Sarek National Park

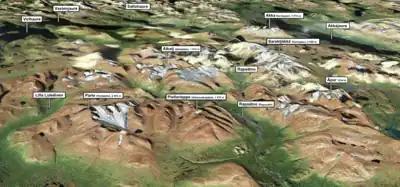
Relief image of the park from the southeast, with Pårte and its glaciers in the front of the picture.

Interspersed between the valleys and the plateaux, are massive mountains, often with several summits. The main ones are: